Portrait of Mlle Rachel

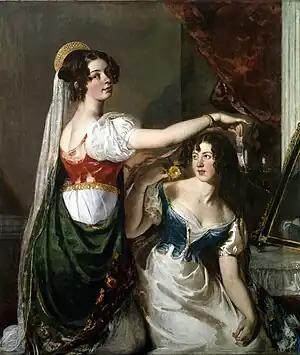
Two young women in elaborate clothing

"Portrait of Mlle Rachel" depicts the French actress Élisa Rachel Félix, commonly known as Mademoiselle Rachel. Rachel was born in 1821 to poor Jewish parents, and in 1838 made her debut in Paris in Pierre Corneille's "Horace", a performance described as causing "a revolution in public taste". She rapidly became one of the most respected actresses in France, and "the ornament of every fashionable drawing-room of Paris". Although contracted to the Comédie-Française, she was important enough to the company that she was able to negotiate four months of leave each year, allowing her to perform abroad with other companies. In May 1841 Rachel visited London, giving a series of extremely well regarded performances.